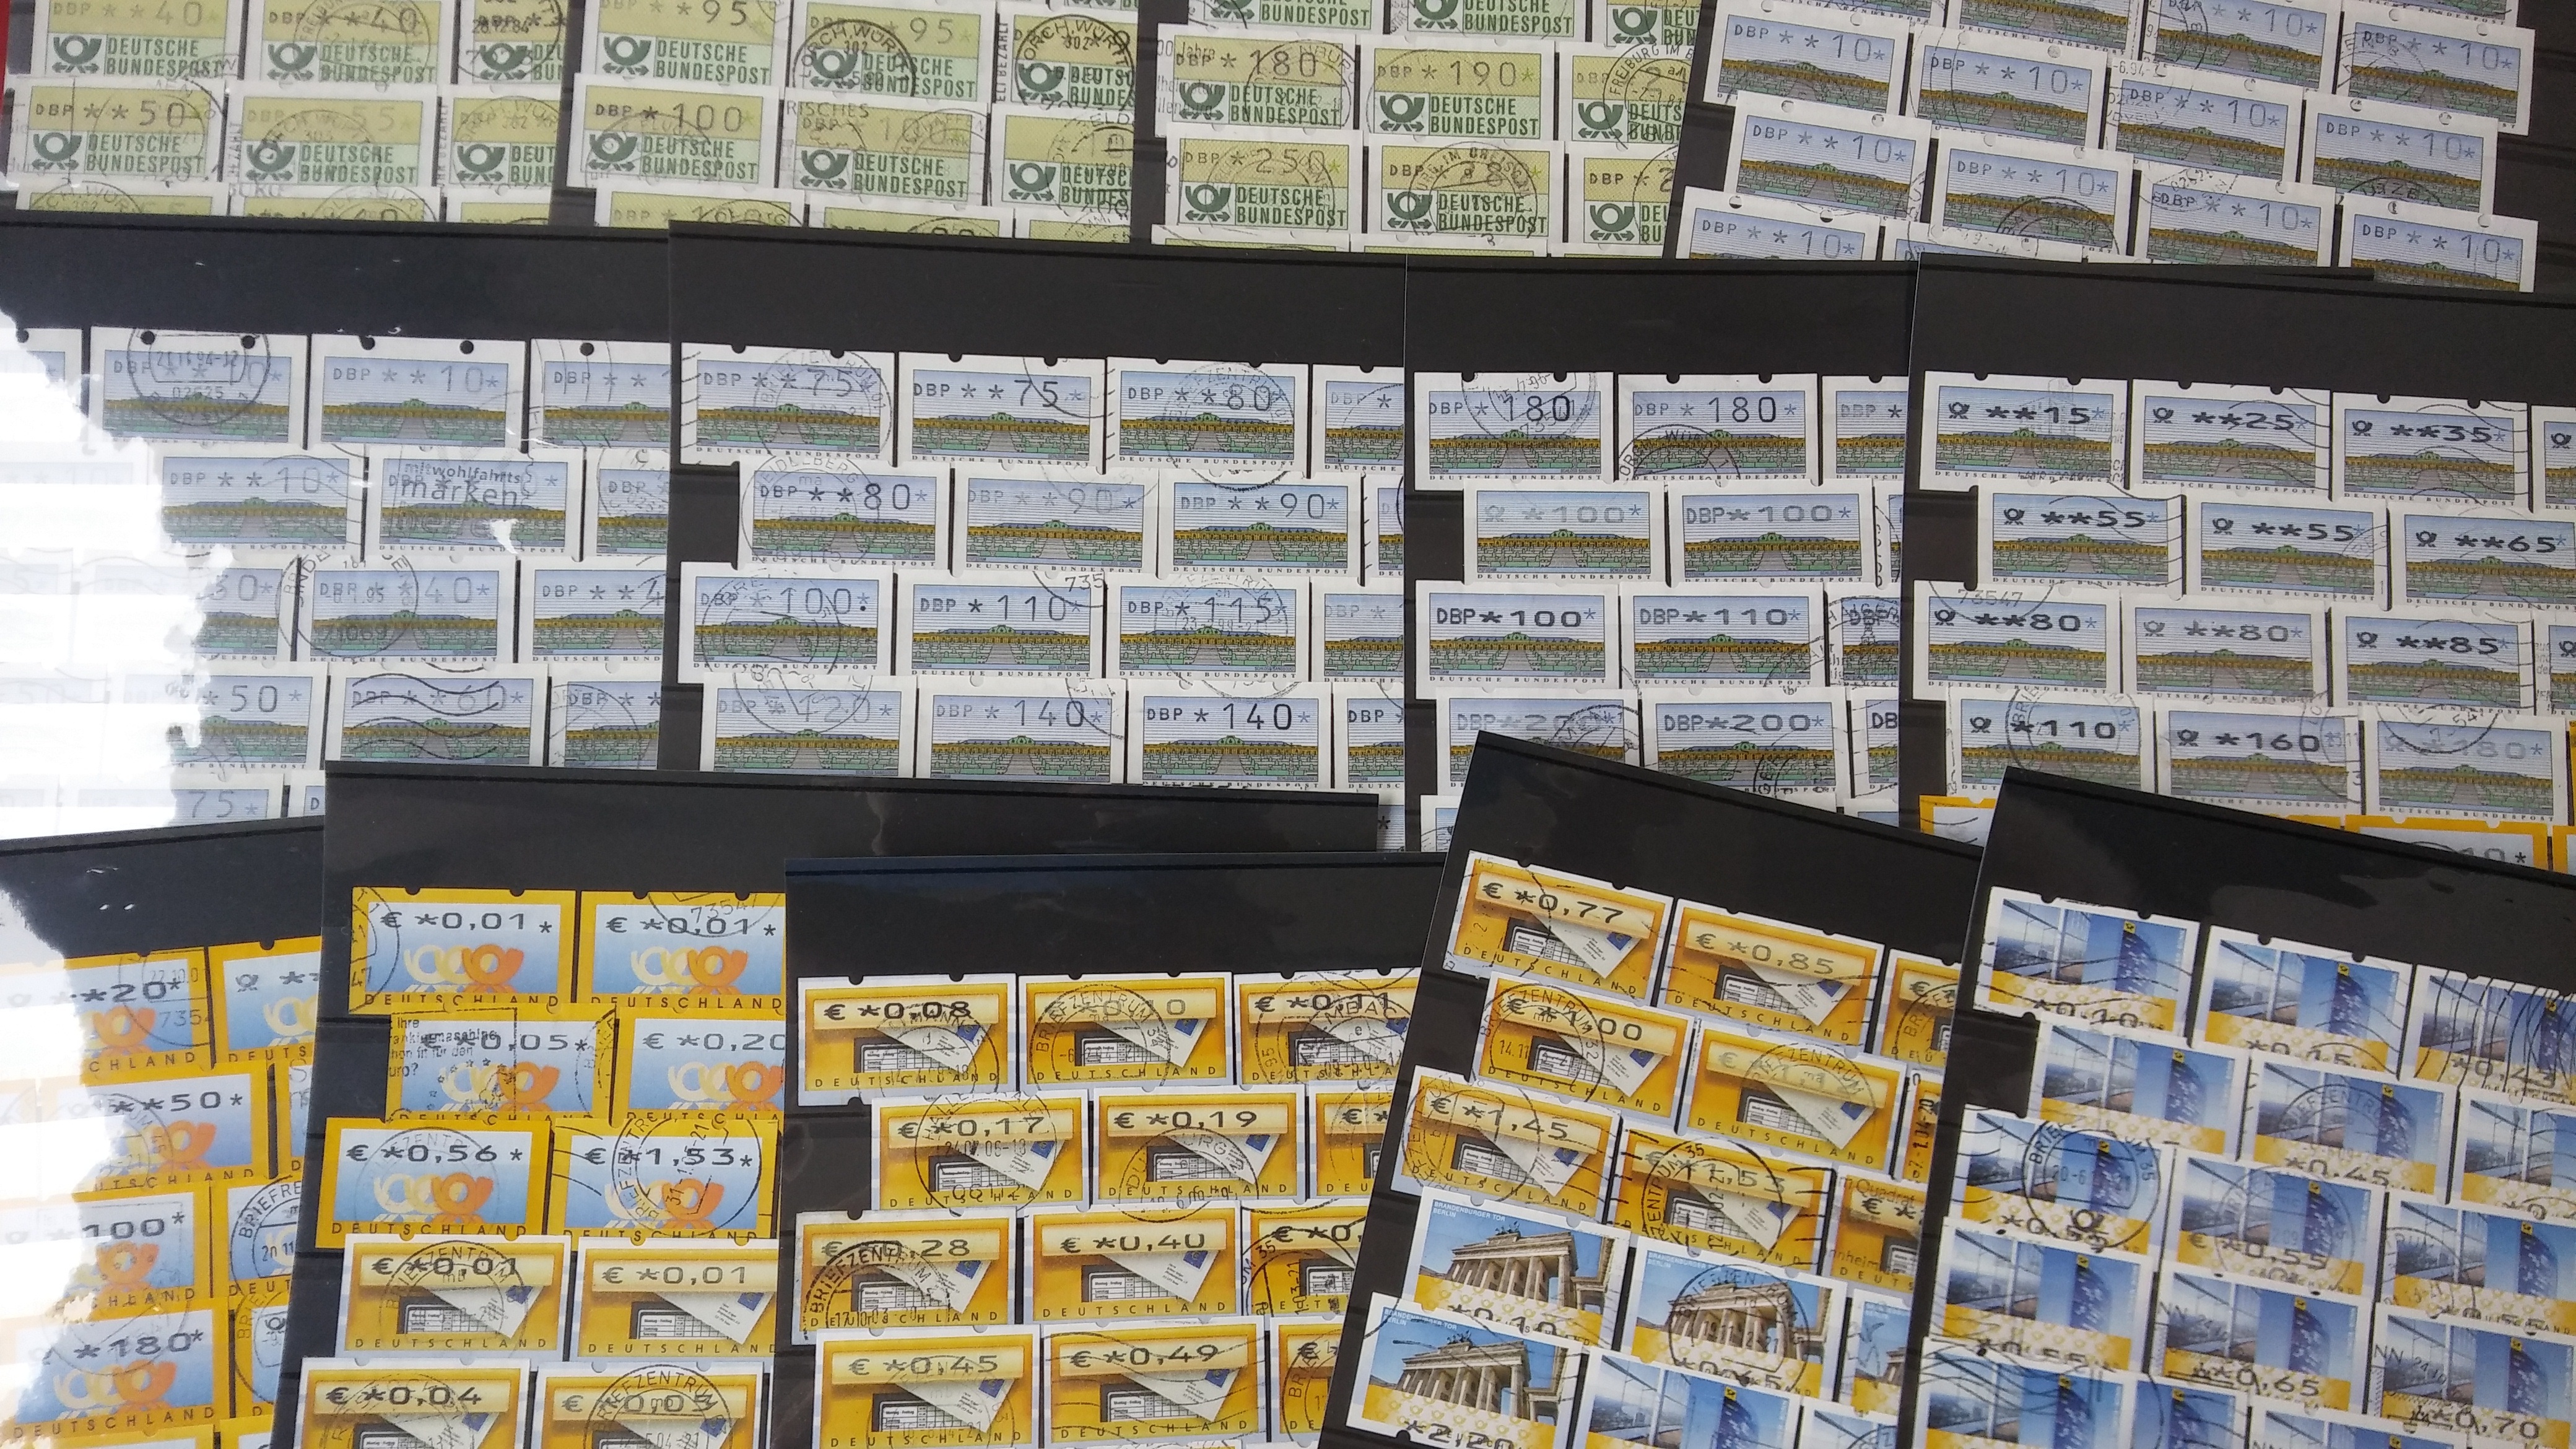
wood, wall, collection, facade, warehouse, art, atm, stamps, philately, postmark, inventory, stock cards, window covering